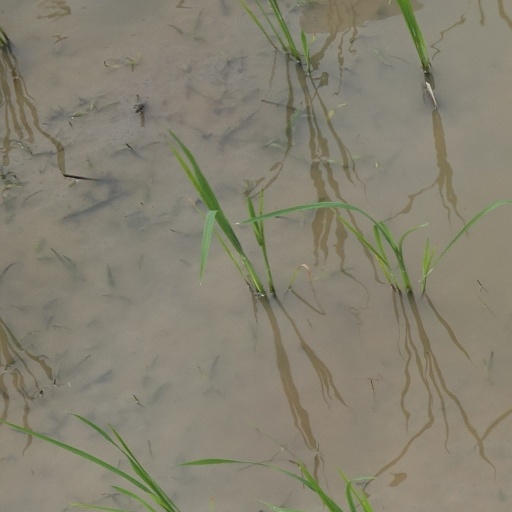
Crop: rice